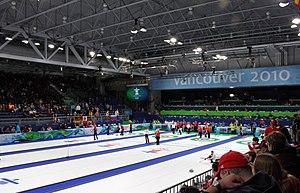
Le Centre olympique/paralympique de Vancouver est une salle sportive dédiée à la pratique du curling à Vancouver. Elle accueille notamment les épreuves de curling lors des Jeux olympiques de 2010. La capacité de cette salle est de 6 000 spectateurs.
Le curling aux Jeux paralympiques d'hiver de 2010 se déroule du 16 au 27 février 2010 au Centre olympique/paralympique à Vancouver.